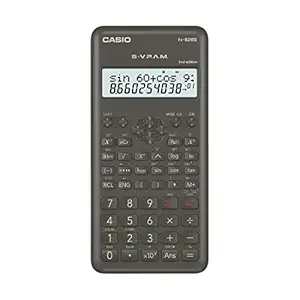
Casio FX-82MS 2nd Gen Non-Programmable Scientific Calculator
Category: OfficeProducts
Price: 522 (list price: 550)
Rating: 4.4 (12,179 ratings)
About this product: 2nd edition comes with same features and new sleek design with curved edges which makes it compact and easy to carry|Trigonometrical, Logarithmic, Permutation, Combination and many other mathematical Functions|Colour coded keypad for easy key differentiation|Drop resistant body with water resistant printing on Keys|Works on one AAA Pencil Battery|Comes with slide-on hard case|3 Years All India Manufacturer Warranty